Mickey Finn (percussionist)

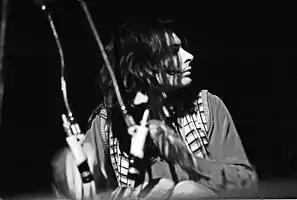
Finn performing with T. Rex in the Musikhalle Hamburg, January 1972

Michael Norman Finn (3 June 1947 – 11 January 2003) was an English musician. He was best known as the percussionist and sideman to Marc Bolan in his band Tyrannosaurus Rex (on one album, "A Beard of Stars") and later the 1970s glam rock group T. Rex. After Bolan's death and T. Rex's demise, he worked as a session musician for The Blow Monkeys and The Soup Dragons.